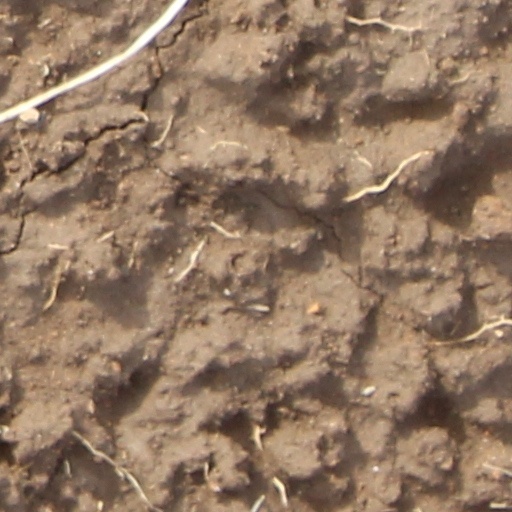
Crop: wheat